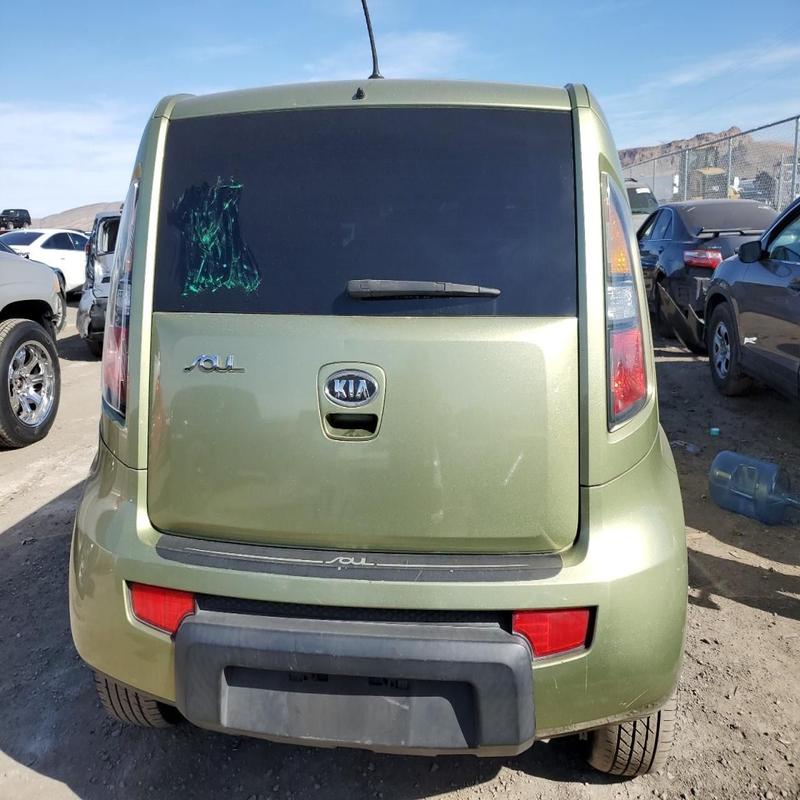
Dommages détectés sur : pare-choc arrière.
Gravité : mineur